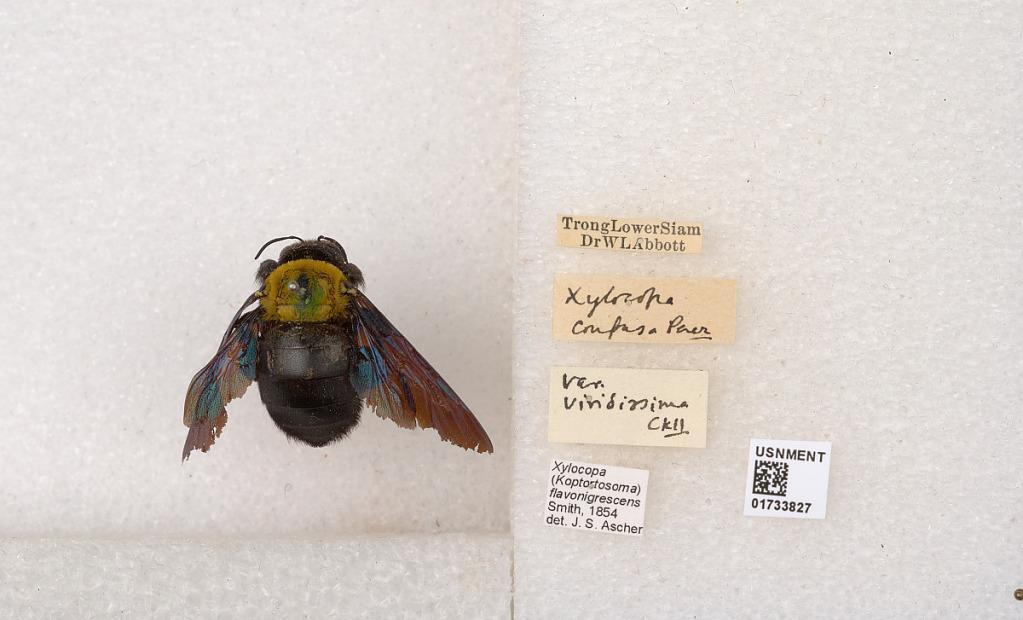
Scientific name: Xylocopa (Koptortosoma) flavonigrescens Smith
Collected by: W. Abbott
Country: Thailand
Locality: Trong, Lower Siam
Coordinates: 10.7386, 106.74
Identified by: Ascher